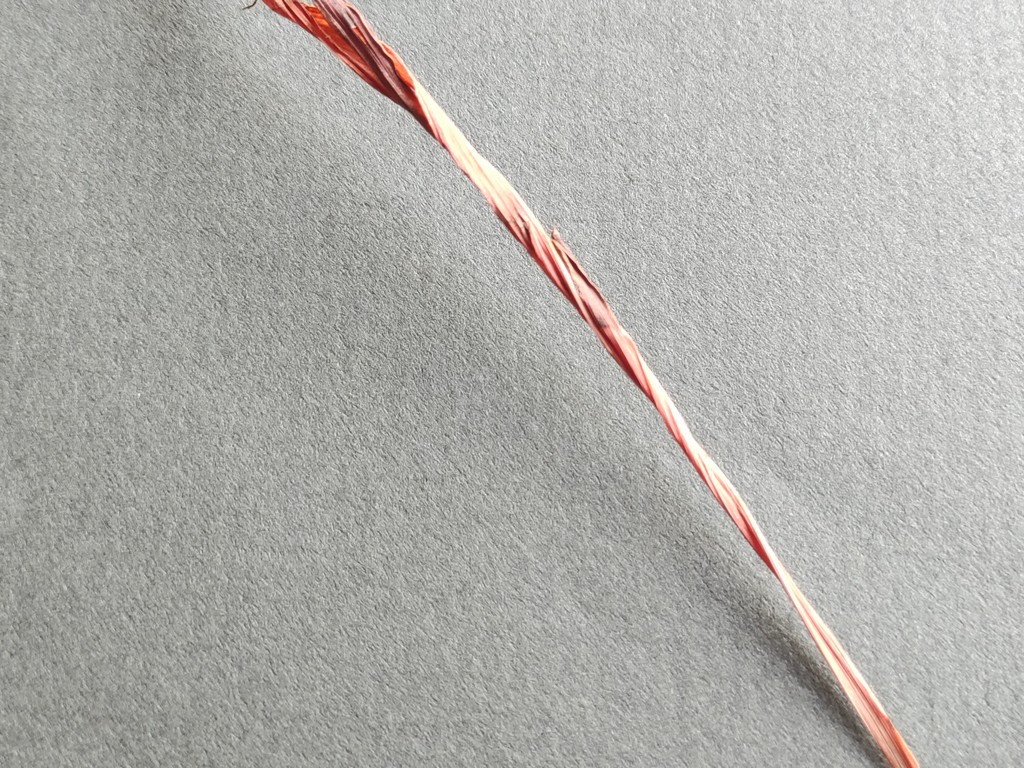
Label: Dried